The Seven Deadly Sins: Dragon's Judgement

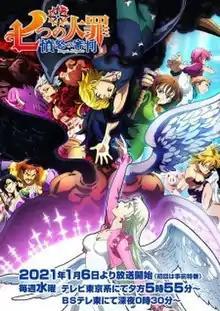
First key visual of the season

is the fourth and final season of "The Seven Deadly Sins" anime television series, which is based on the manga series of the same name written and illustrated by Nakaba Suzuki. The Japanese subtitle is originally translated as "Anger's Judgement", but the official English title is "Dragon's Judgement". It was slated to premiere in October 2020 on TV Tokyo and BS TV Tokyo, with the main staff and cast members reprising their roles from the previous season. However, it was delayed to January 2021 due to the COVID-19 pandemic. The series aired from January 13 to June 23, 2021. Netflix globally released the first twelve episodes on June 28, 2021. Episodes 13–24 were later released globally on September 23, 2021. From episodes 77 to 88, the first opening theme is performed by Akihito Okano, while the ending theme is "time" performed by SawanoHiroyuki[nZk]:ReoNa. From episodes 89 to 100, the second opening theme is performed by Sora Amamiya, while the ending theme is "Namely" performed by Uverworld.